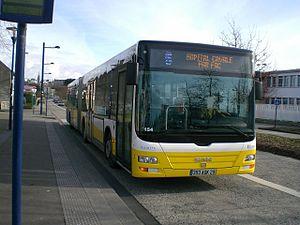
Liane 5 circulant sur l'axe nord/sud
Le réseau Bibus est un service de transport public de voyageurs organisé par Brest Métropole sur l'ensemble de son territoire. Exploité par RD Brest, filiale du groupe RATP Dev, à partir du 1ᵉʳ juillet 2019, le réseau se compose d'une ligne de tramway, d'une ligne de téléphérique et de 29 lignes de bus. Bibus propose également Vélocibus, un service de location de vélo longue durée et Accemo pour le transport des personnes handicapées dans la métropole brestoise.
Les lignes de bus de Brest font partie du réseau Bibus exploité par RD Brest et desservent les huit communes de Brest Métropole.